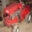
Label: lawn_mower